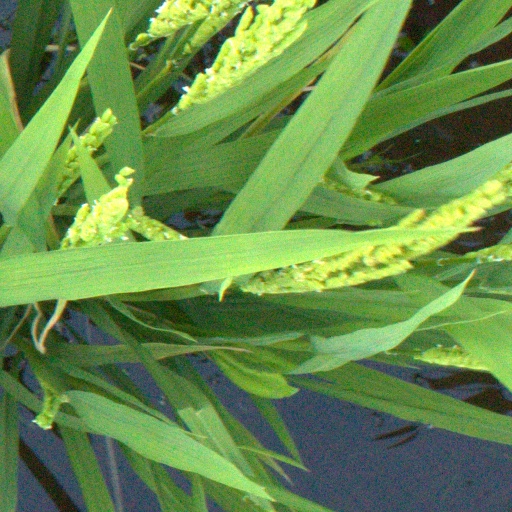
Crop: rice